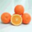
Label: orange